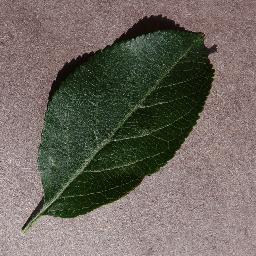
Label: Apple___healthy